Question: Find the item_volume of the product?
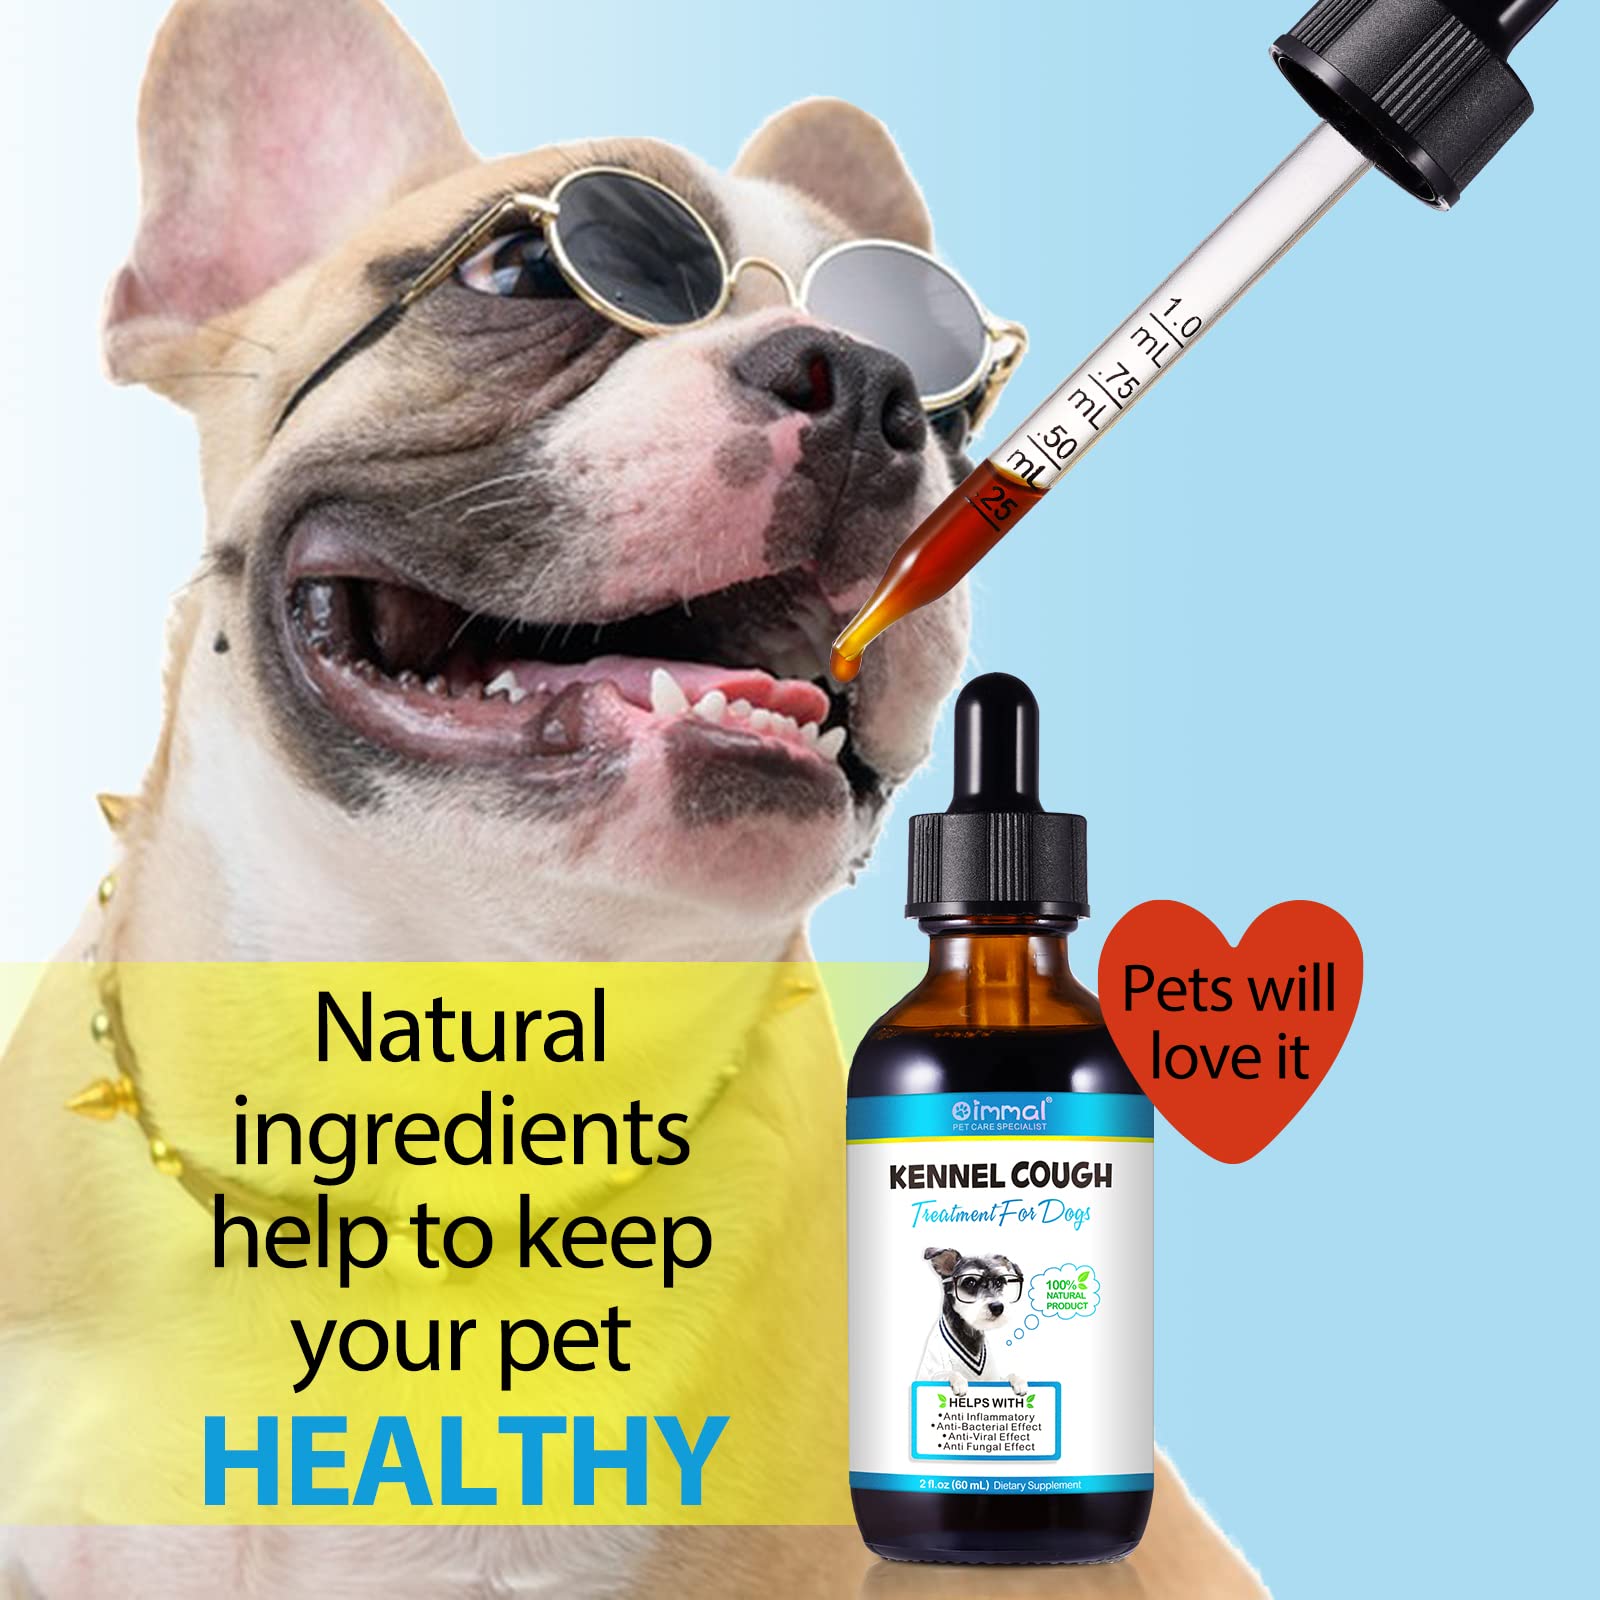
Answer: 2.0 fluid ounce